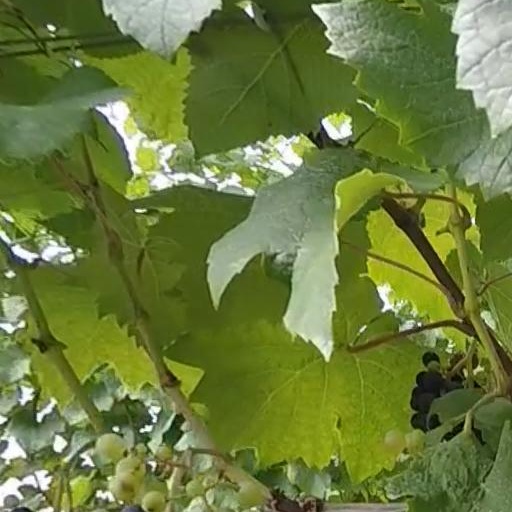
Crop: grape